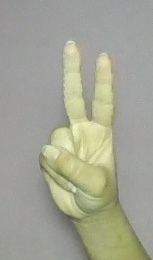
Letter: taa